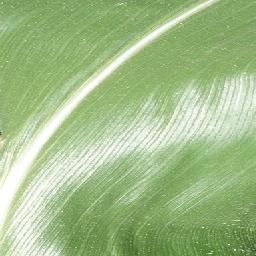
Label: Corn_(Maize)___Healthy